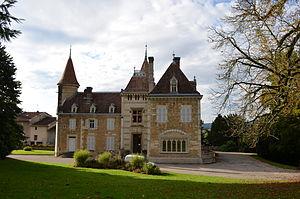
Mairie d'Ambronay.
La liste des châteaux de l'Ain recense de manière non exhaustive les châteaux, maisons fortes, mottes castales, situés dans le département français de l'Ain. Il est fait état des inscriptions et classements au titre des monuments historiques.